List of Tokyo Revengers episodes

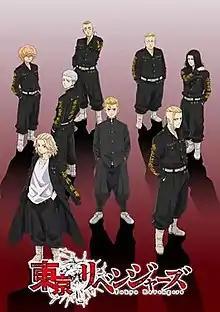
Key visual for the series

"Tokyo Revengers" is an anime television series based on the manga series of the same name by Ken Wakui. Produced by Liden Films, it is written by Yasuyuki Mutō, Yoriko Tomita, and Seiko Takagi. Koichi Hatsumi, Keiko Ōta, Satoki Iida and Hiroaki Tsutsumi are in charge of series direction, character designs, sound direction and music composition respectively. The 24-episode first season aired from April 11 to September 19, 2021. The series airs on MBS and is licensed Muse Communication in Southeast Asia and South Asia, streaming on the Muse Asia YouTube channel and Bilibili. Crunchyroll is streaming the series outside of Asia, including a Russian voice-over and Spanish, Portuguese, French, German, and English dubs. The English dub premiered on May 29, 2021. A series of anime shorts featuring chibi versions of the characters, titled , were produced by Studio Puyukai, which began airing on April 12, 2021.